Lisa Baker (Pennsylvania politician)

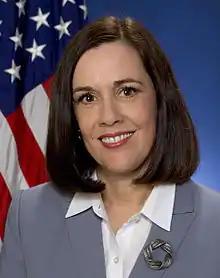

Elisabeth Baker is an American politician from Pennsylvania currently serving as a Republican member of the Pennsylvania State Senate from the 20th District since 2007. She chairs the Pennsylvania Senate Judiciary Committee.